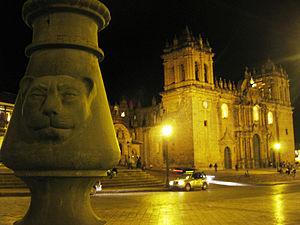
Cusco, Cuzco ou Qosqo est une ville du sud-est du Pérou au milieu de la cordillère des Andes. C'est la capitale de la Province de Cusco et de la Région de Cusco.